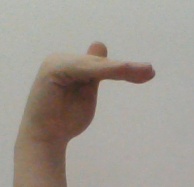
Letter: khaa